Hopkins Farm (Cherry Hills Village, Colorado)

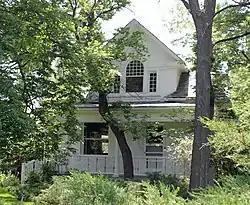
The farmhouse in 2014.

The Hopkins Farm is a home located at 4400 East Quincy Avenue in Cherry Hills Village, Colorado. The home is a -story house that is surrounded by a 1930s agricultural area and additional buildings. The farm was one of many dairy operations in the area.